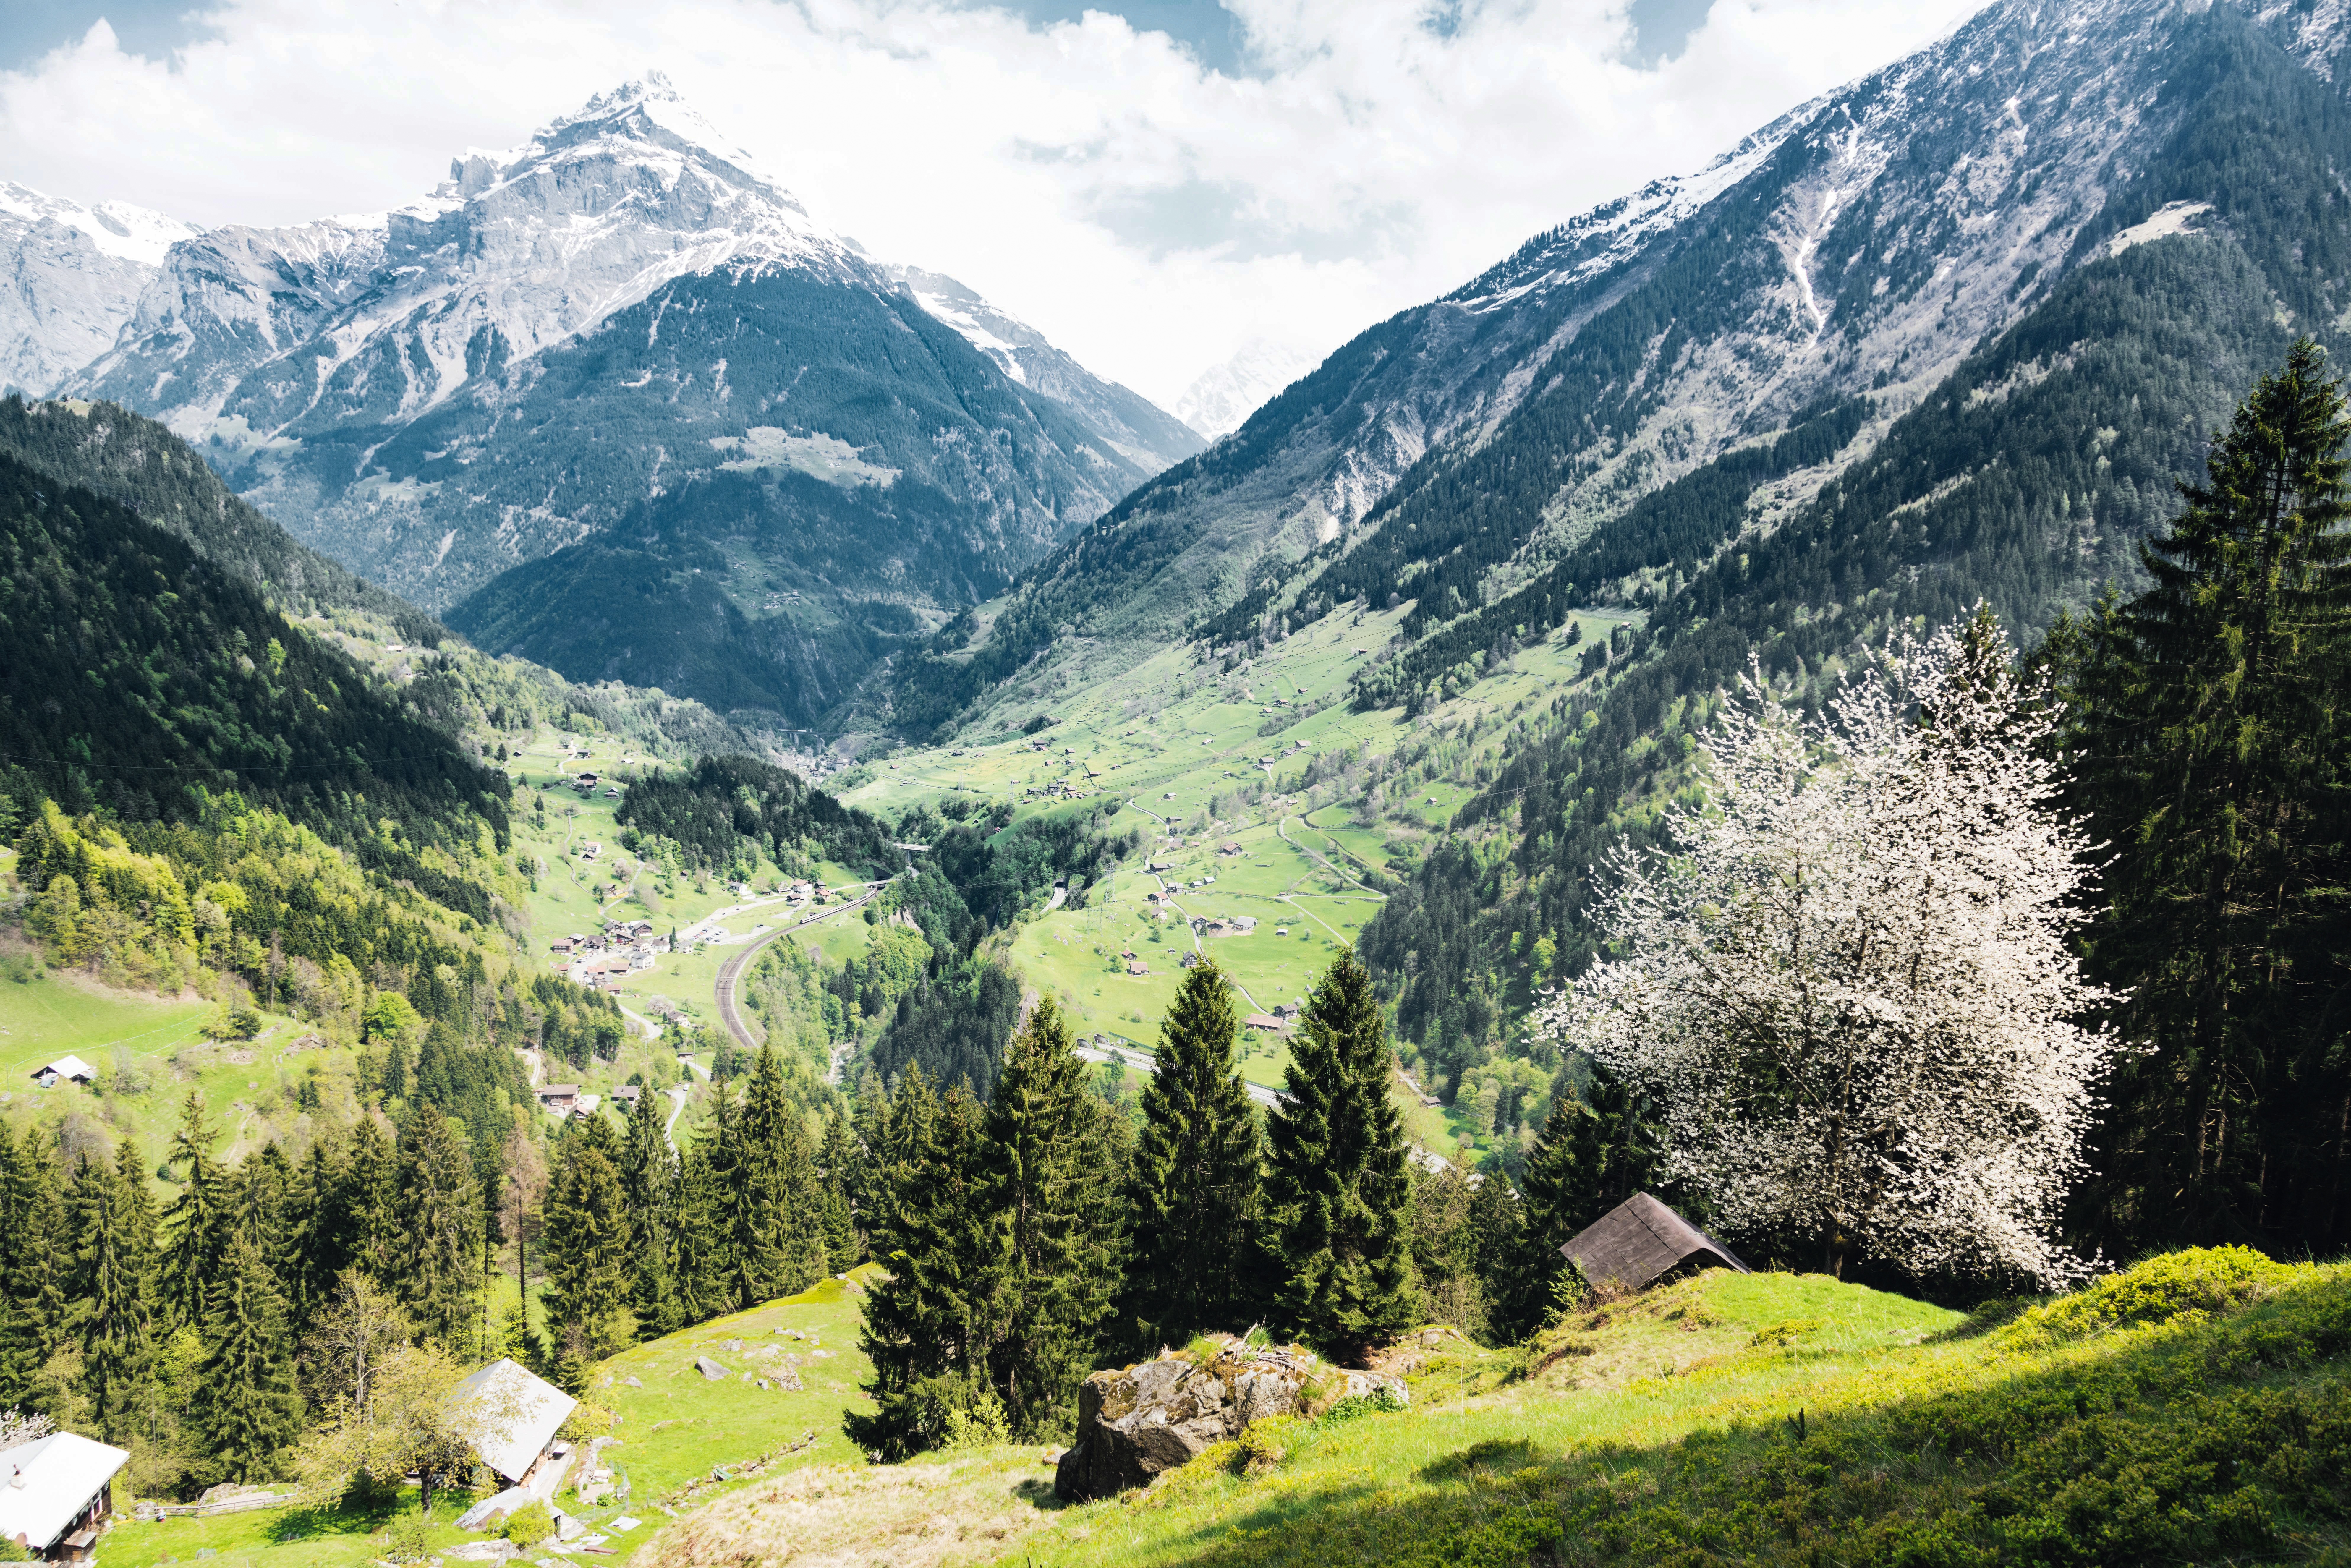
landscape, tree, wilderness, mountain, meadow, flower, valley, mountain range, ridge, alps, plateau, landform, mountain pass, mountainous landforms